Spanish Texas

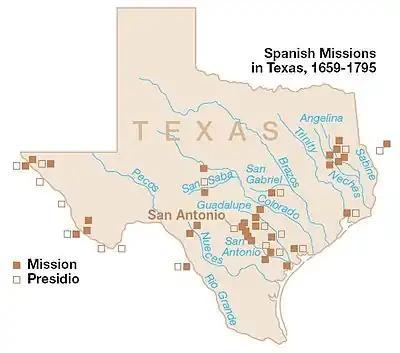
Spanish missions within the boundaries of what is now the state of Texas. Land north of the missions was controlled by the Comanche, Apache, Wichita, and Caddo confederacy.

As the first settlers of the municipality, the Islanders and their descendants were designated hidalgos. The established settlers resented the Islanders for their new titles and exclusive privileges within the city government. The newcomers did not know how to handle horses, rendering them useless in mounted warfare against the Apaches. Unlike the established settlers, who relied on ranching, the Islanders were primarily farmers, and their refusal to build fences led to many disagreements when livestock trampled the fields. By the early 1740s, however, intermarriage and the need for closer economic ties had helped to alleviate some of the infighting, and the original settlers were given permission to serve as magistrates and council members.